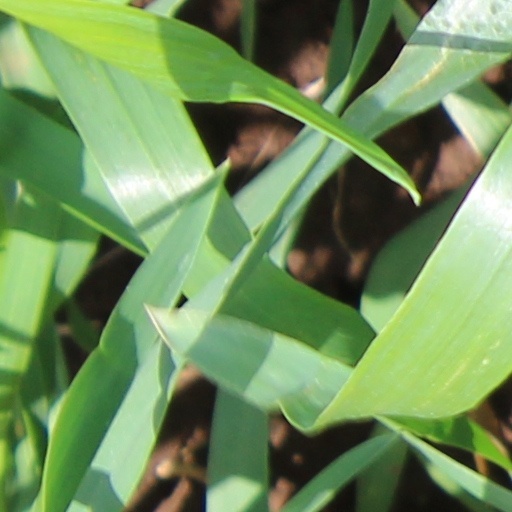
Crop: wheat